Florida International University

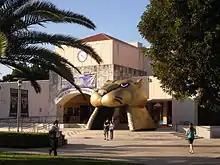
The Graham Center, FIU's student union; over 3.5 million people walk through the Graham Center every year, making it the heart of student life at FIU

In September 1972, 5,667 students entered FIU, the largest opening day enrollment at the time. Eighty percent of the student body had just graduated from Dade County Junior College (now Miami-Dade College). A typical student entering FIU was 25 years old and attending school full-time while holding down a full-time job. Forty-three percent were married. Negotiations with the University of Miami and Dade County Junior College led FIU to open as an upper-division only school; Perry's vision foresaw a "no gimmicks" institution with no student housing. Lower-division classes were added nine years later.